Ken James (cricketer)

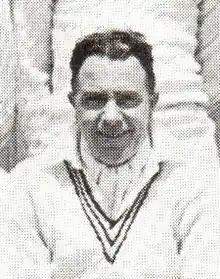
James in 1934

Kenneth Cecil James (12 March 1904 – 21 August 1976), was a New Zealand Test cricketer who played for Wellington and Northamptonshire. He also served in New Zealand's Royal Air Force during second World War.